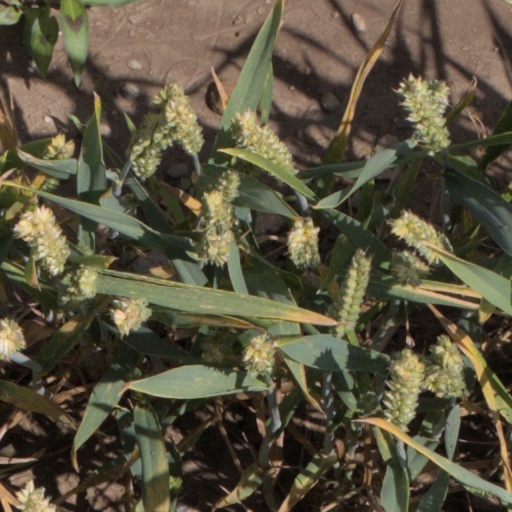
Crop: wheat